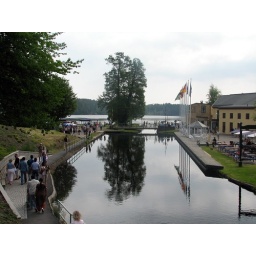
I liked the reflection of the tree in water